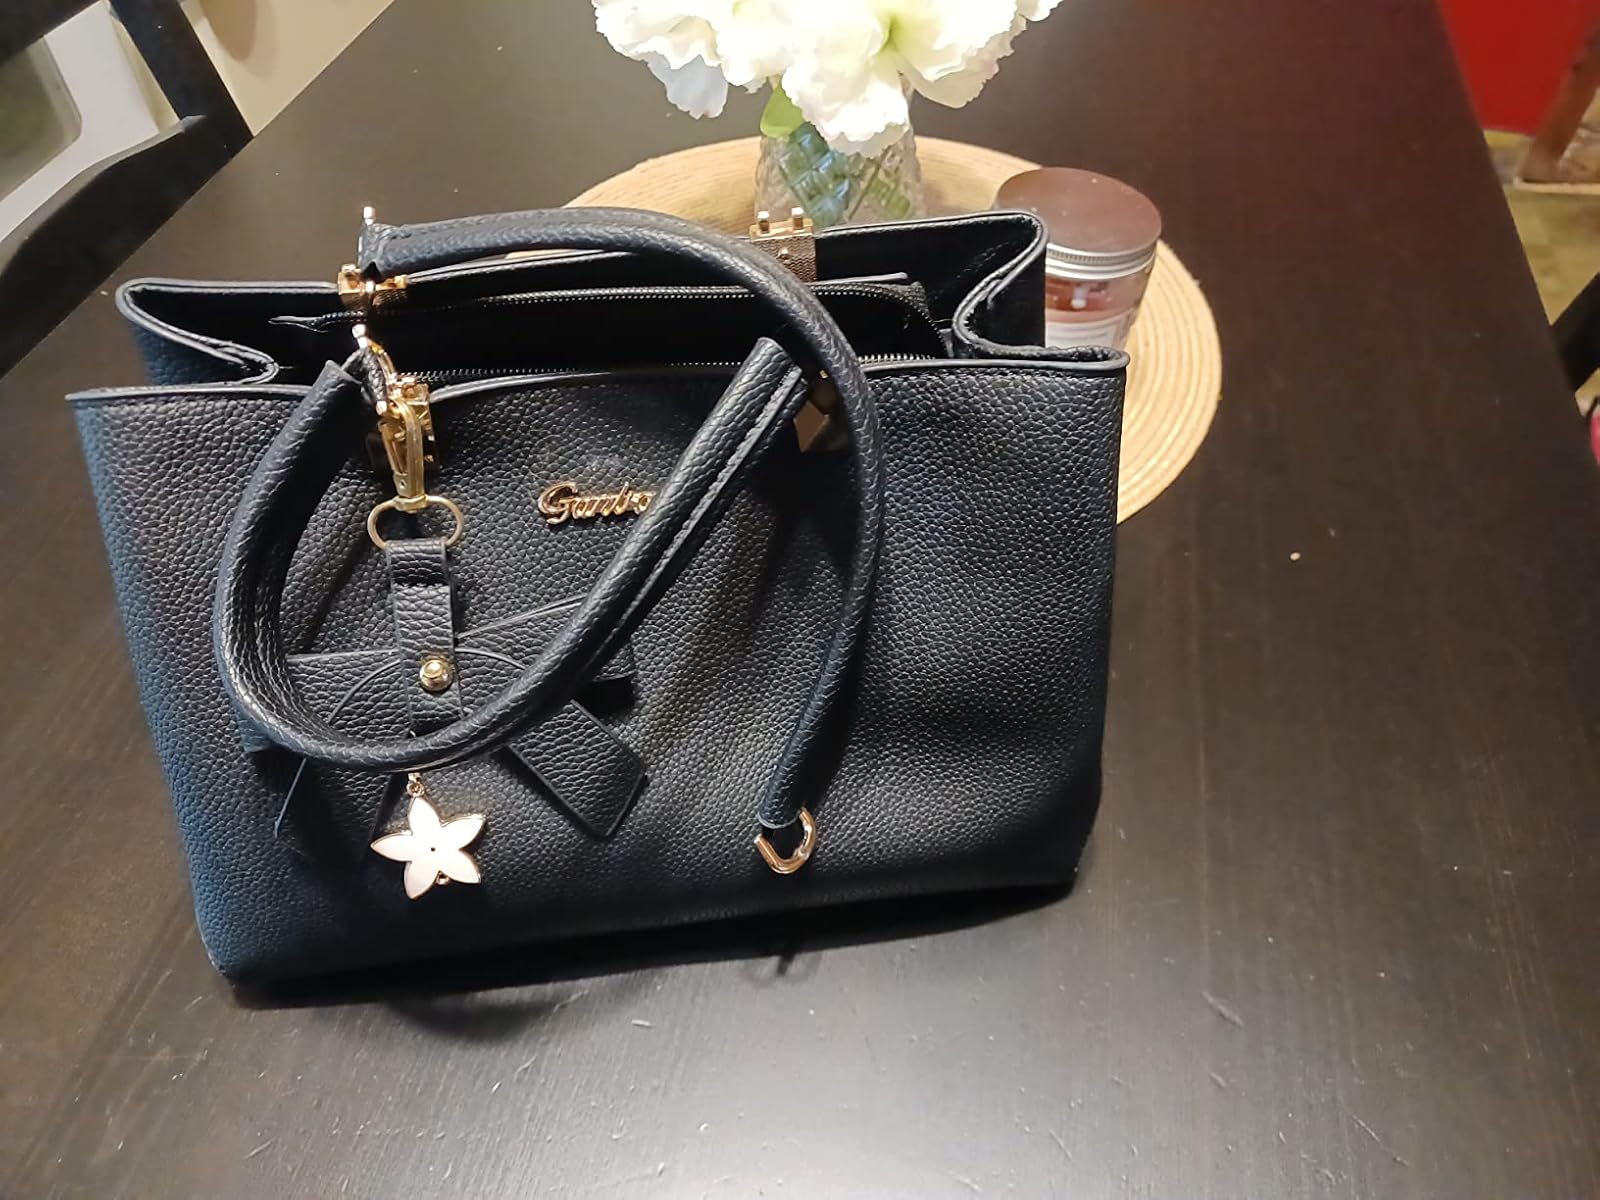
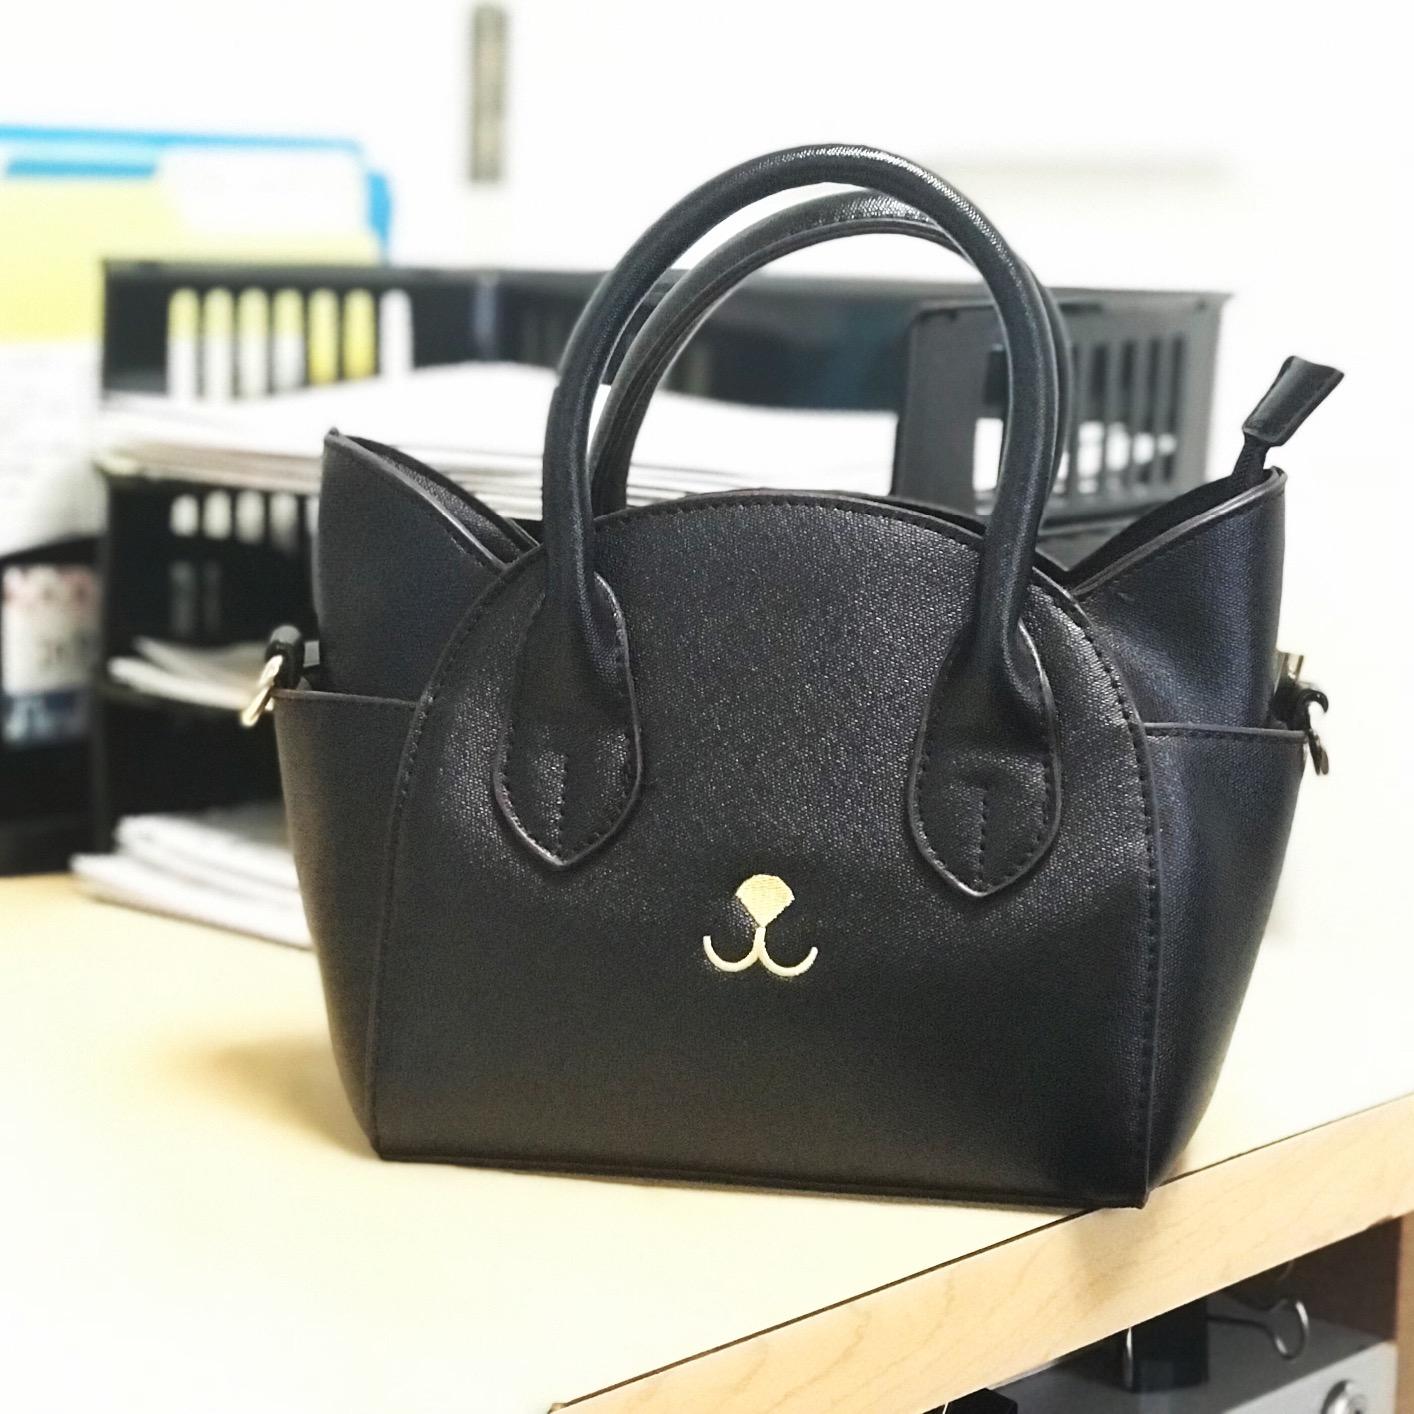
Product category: accessories_handbag
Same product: no